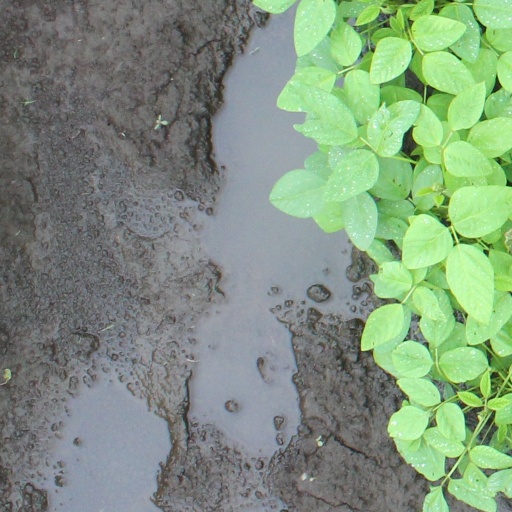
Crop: soybean